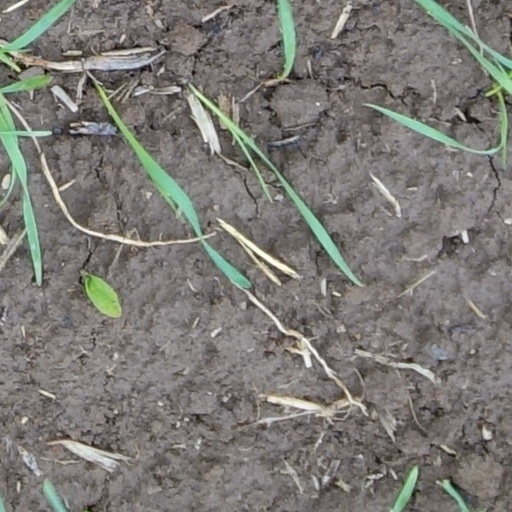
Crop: wheat